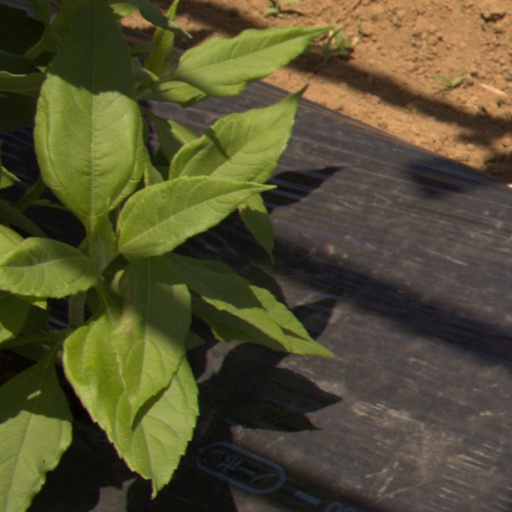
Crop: Jerusalem artichoke